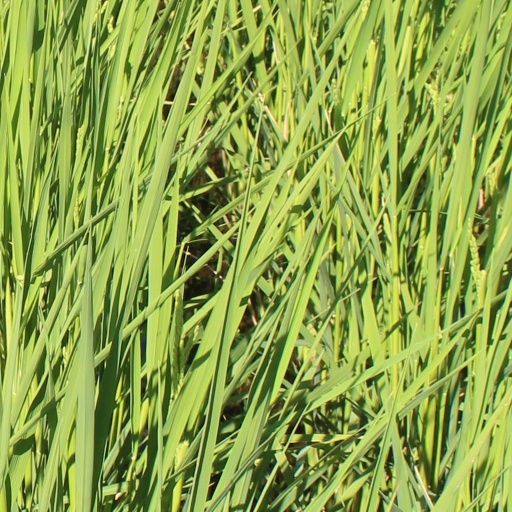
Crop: rice